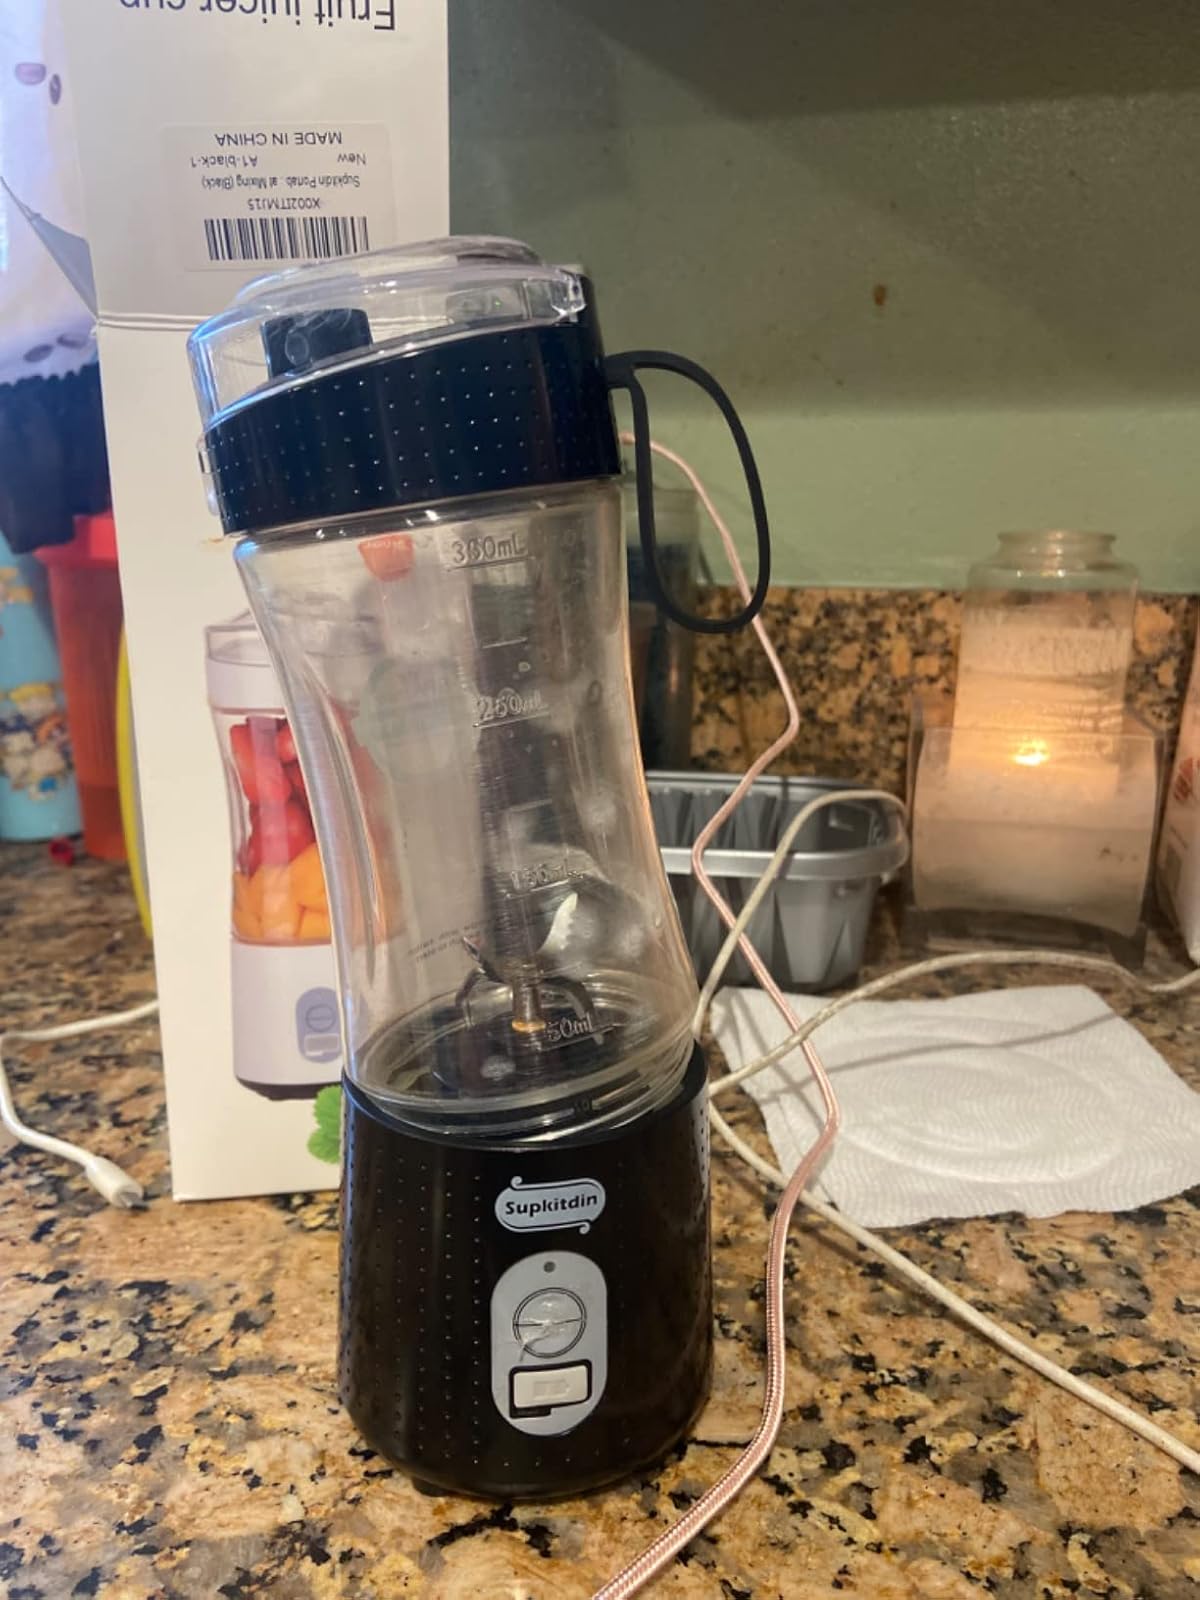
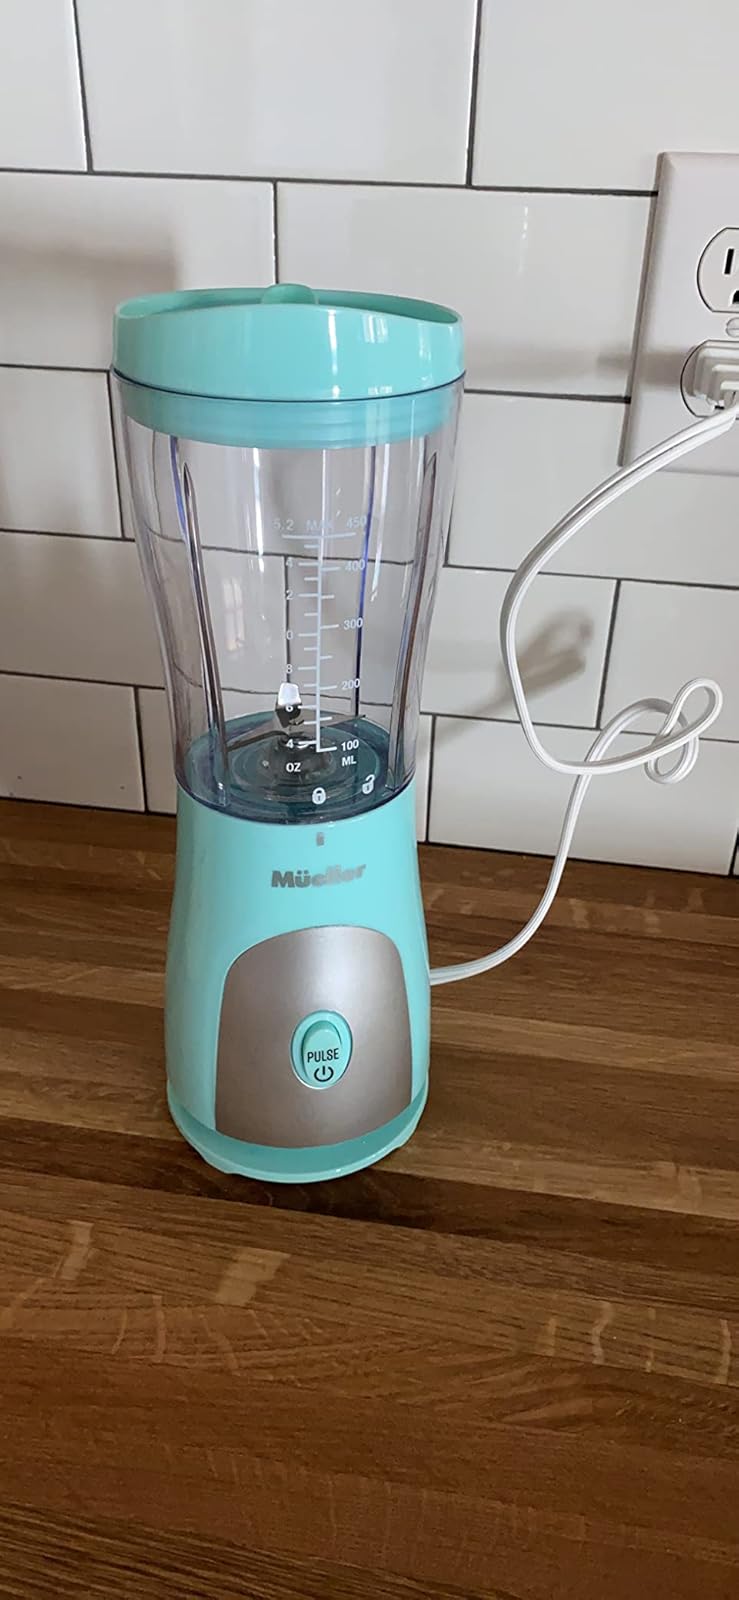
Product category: items_blender
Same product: no